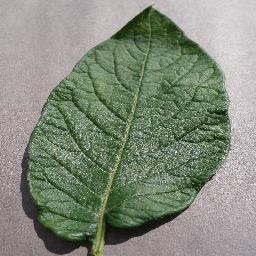
Label: Potato___healthy